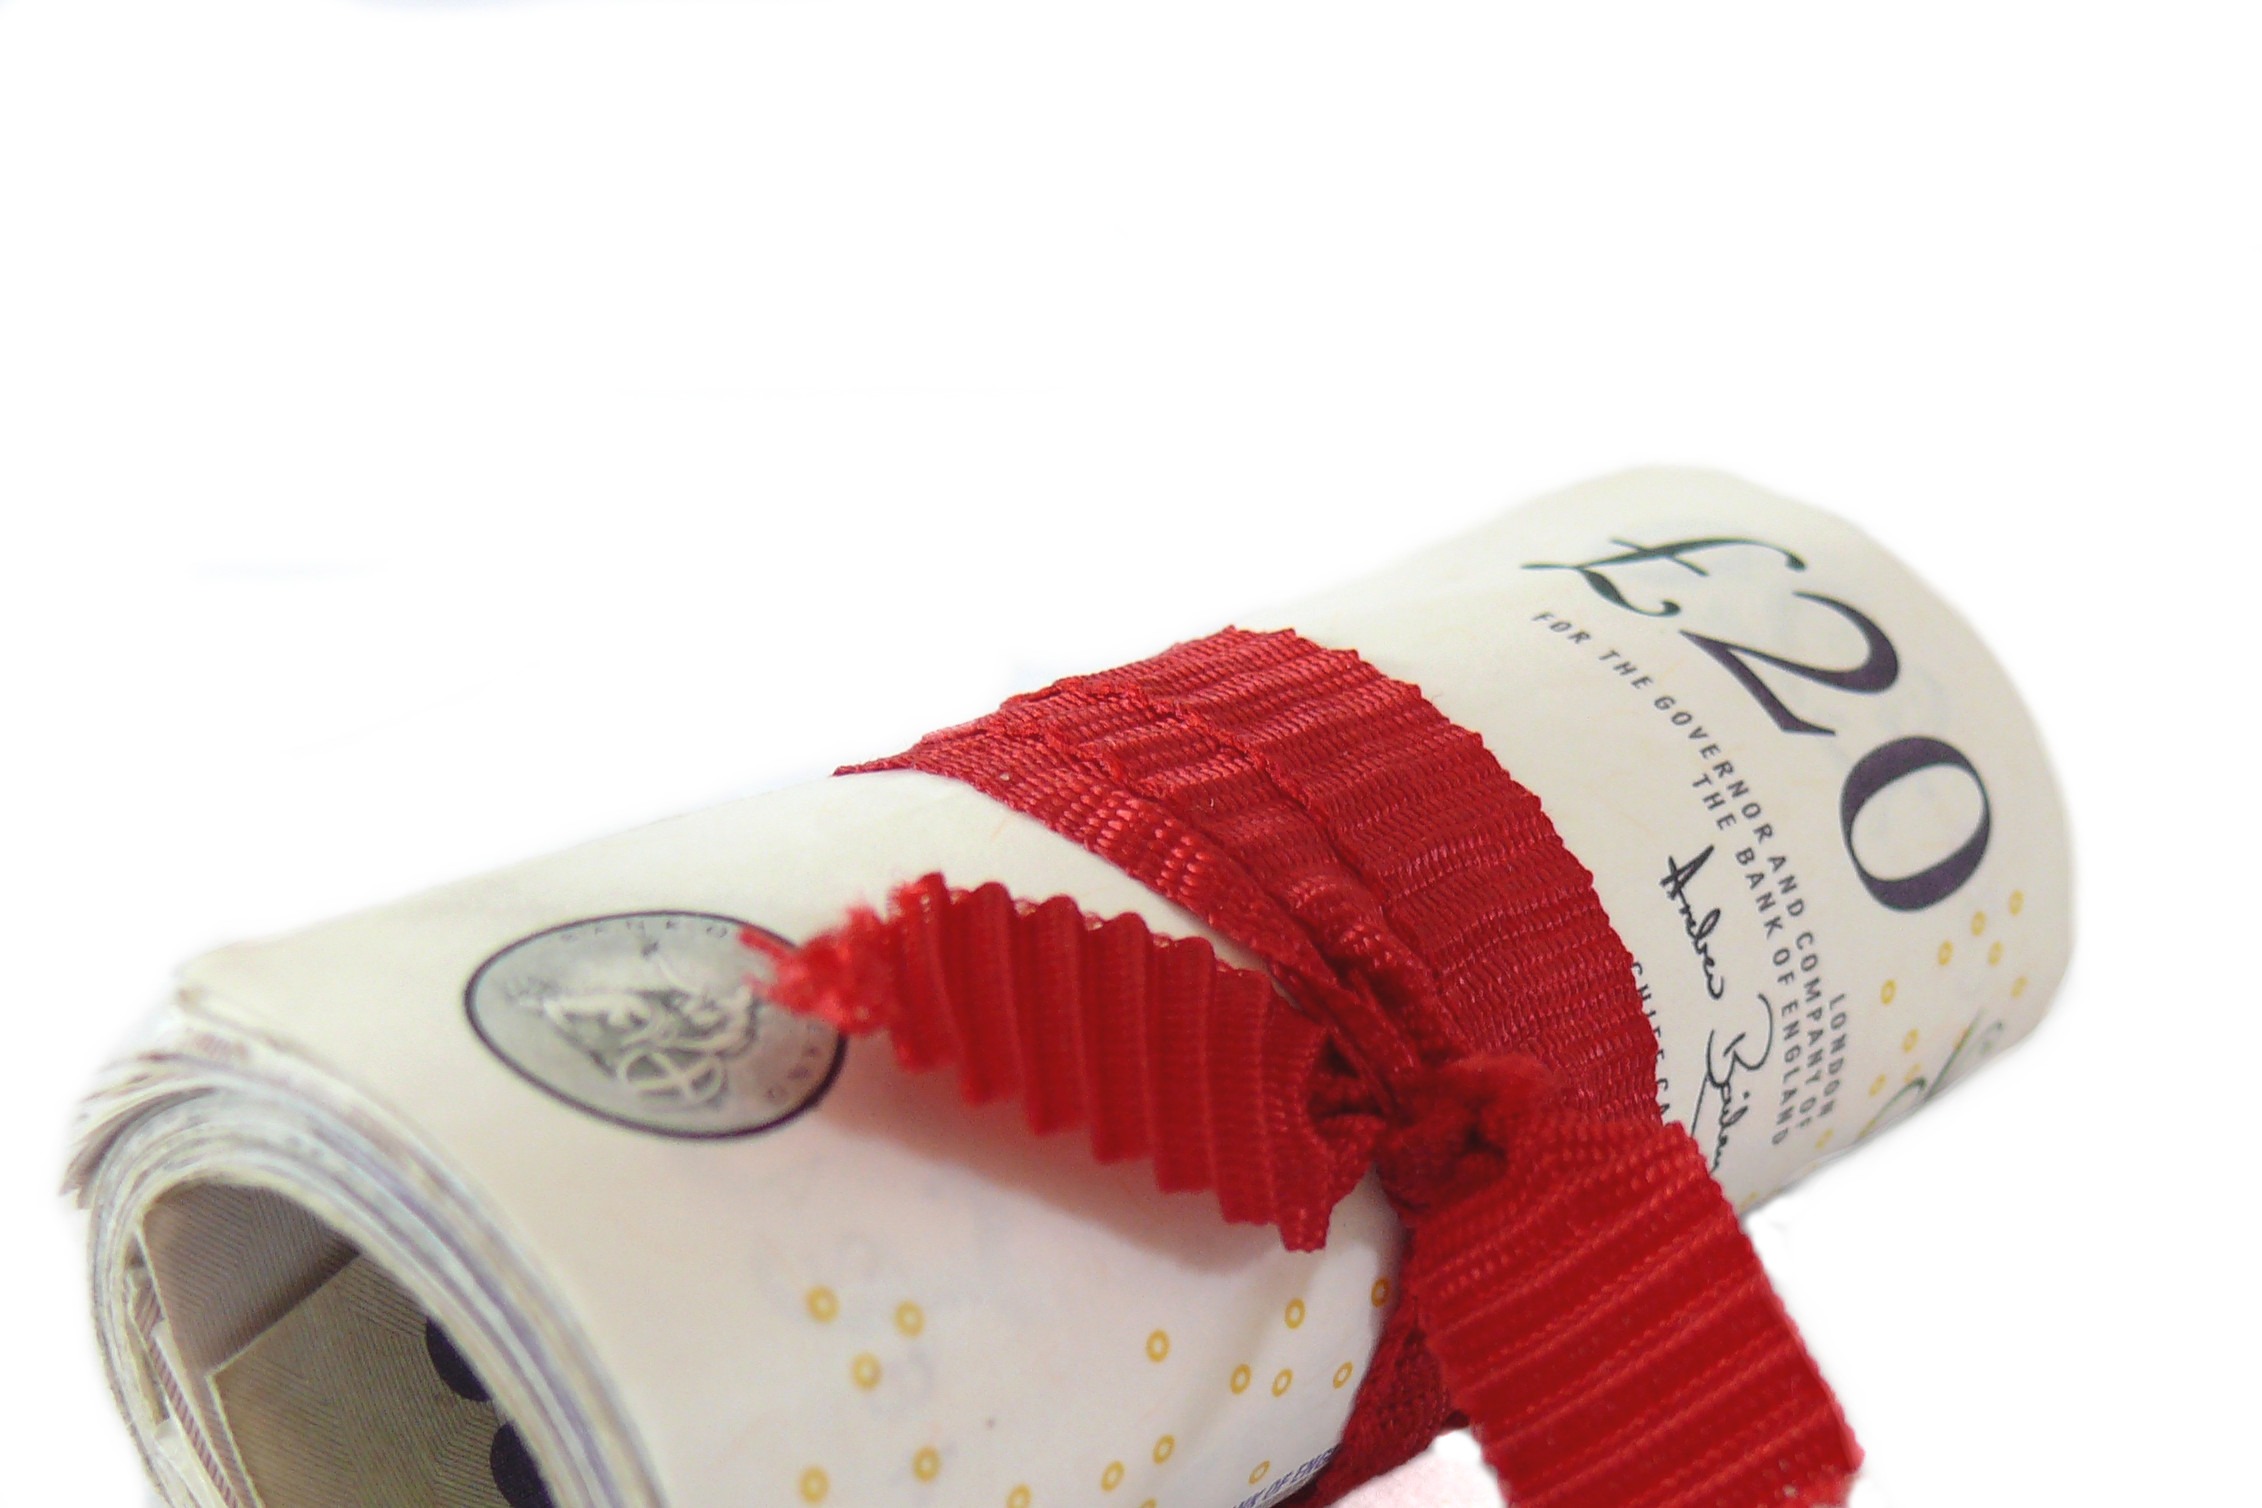
work, shoe, shop, money, machine, business, shopping, arm, material, thread, product, cash, textile, bank, footwear, rich, credit, job, notes, payment, marketing, welfare, salary, pay, bills, pounds